Ruben (singer)

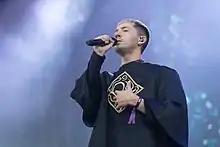

Ruben Markussen (born 23 March 1995), known mononymously as Ruben, is a Norwegian singer and songwriter. He grew up in Bjarkøy, a small village of 300 inhabitants in Harstad, northern Norway. His debut single "Walls" charted in Norway on the basis of huge streaming online charting on VG-lista, the official Norwegian Singles Chart, making it to number 8. As a result, he moved to Oslo to further his career. He was nominated for the Norwegian P3 Gold 2018 award in 2018 "Newcomer" category for the song during Spellemannprisen, receiving a scholarship. His follow up "Lay by Me" has charted in Norway, reaching number 8. Both singles also charted in Sweden. He is signed to Universal Records in Norway.